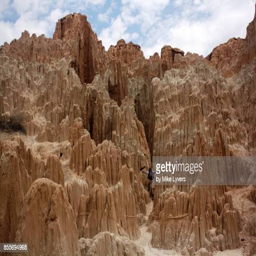
climbing into a slot canyon